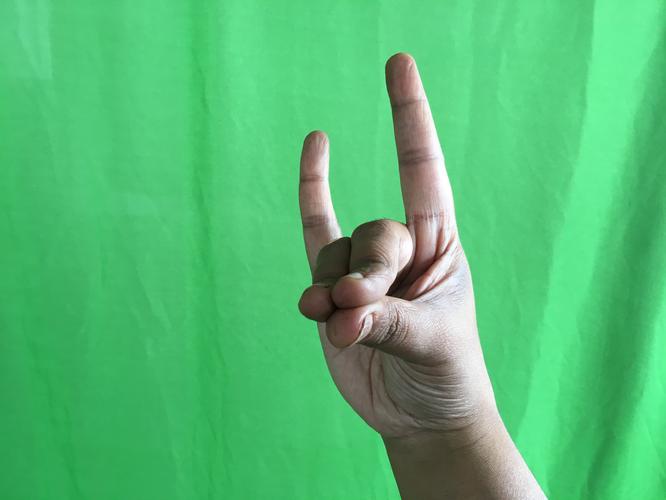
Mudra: Simhamukham
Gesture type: single_hand